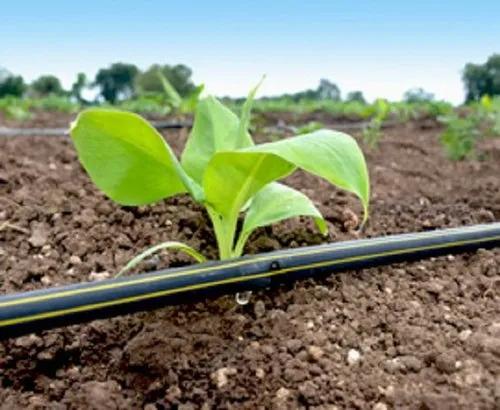
Mpangilio huu unaonyesha njia bora wa umwagiliaji ambapo mmea mchanga hupokea maji kupitia mfumo wa umwagiliaji wa matone. [cs]Hose[cs] nyeusi yenye mashimo madogo kuhakikisha kwamba unyevu hutolewa moja kwa moja kwenye msingi wa mmea kupunguza upotevu wa maji wakati wa kuimarisha unyevu. Umwagiliaji kwa njia ya matoni tulipatana katika kilimo na kilimo cha bustani kwa usahihi wake katika usimamizi wa maji.